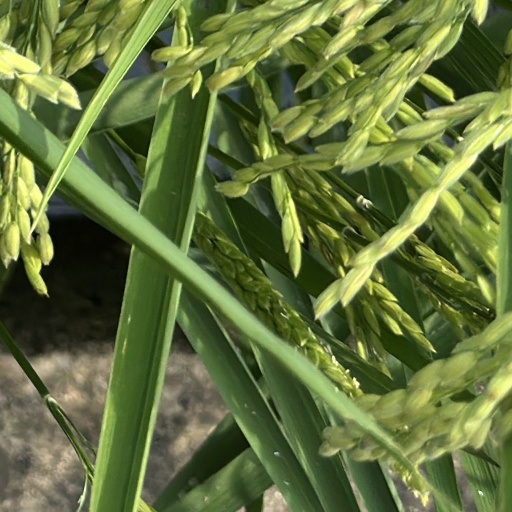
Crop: rice